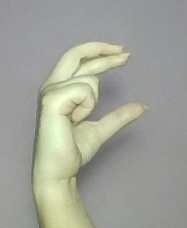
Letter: thal